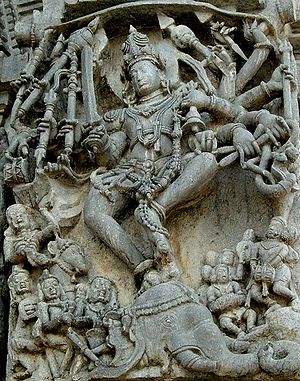
Indien / Historie / Sene mellemkongeriger, klassisk tid
Hoysala-imperiets arkitektur i Belur.
Indien, officielt Republikken Indien, er en suveræn stat i den sydlige del af Asien, hvor landet udgør hovedparten af det indiske subkontinent. Indien grænser op til Pakistan, Kina, Nepal, Bhutan, Bangladesh og Myanmar og har søgrænser til Maldiverne, Sri Lanka og Indonesien. Indien har ligeledes en omdiskuteret grænse til Afghanistan.